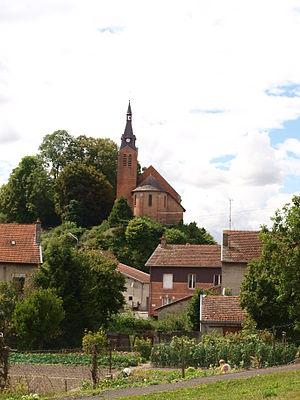
Autry (Ardennes, France)
Autry est une commune française située dans le département des Ardennes, en région Grand Est.